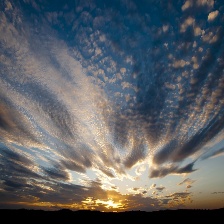
Cloud type: Cirrostratus